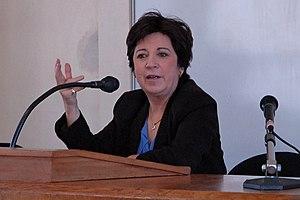
Corinne Lepage lors d'une conférence à l'IEP de Toulouse le 14 février 2007.
Corinne Lepage, née le 11 mai 1951 à Boulogne-Billancourt, est une avocate et une femme politique française engagée dans la protection de l'environnement.